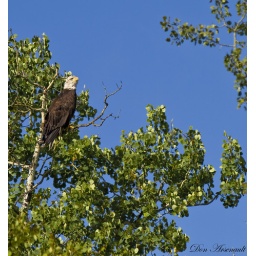
On the way to Grande Prairie, my wife spotted this creature perched in the trees. She has an eagle eye!